Spotsylvania County Public Schools

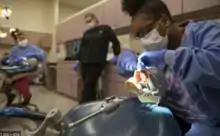
A Spotsylvania Career and Tech Dentistry student practices what they have learned hands on.

The Spotsylvania Career and Technical Center, commonly referred to as SCTC, serves all the High Schools in the Spotsylvania school district. Most students who apply to one of the nineteen programs at the center often commit to a two-year program of study. The SCTC mission statement is "The mission of the Center is to prepare students with the knowledge and skills necessary to enter the workforce directly out of high school or to enter a post-secondary educational or training program that compliments their program of study at the SCTC." Some of the pathway programs students are able to enroll in include Metal Trades, Health and Medical Pathways, Construction Pathways, Video/Media Pathways, Dental Assisting, Medical Assisting, and Veterinary Science.